The Penniless Millionaire

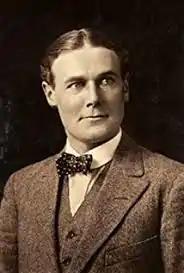

The Penniless Millionaire is a 1921 British silent drama film directed by Einar Bruun and starring Stewart Rome, Fabienne Fabrèges and Gregory Scott.